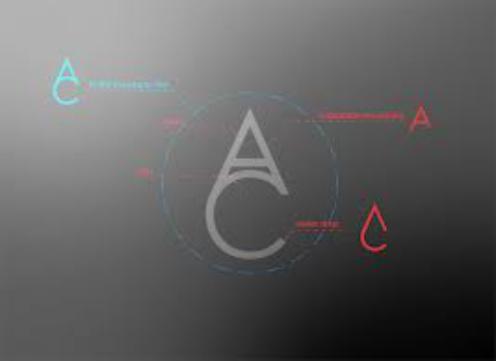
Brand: Aqua Carpatica
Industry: Food